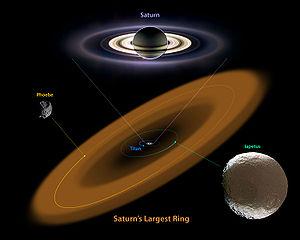
L'anneau de Phœbé est le plus grand des anneaux de Saturne et des anneaux planétaires du Système solaire : s'il était observable à l'œil nu depuis la Terre, sa taille apparente dans le ciel nocturne serait de l'ordre du double de celle d'une pleine lune. Il a un diamètre de 12 millions de kilomètres.